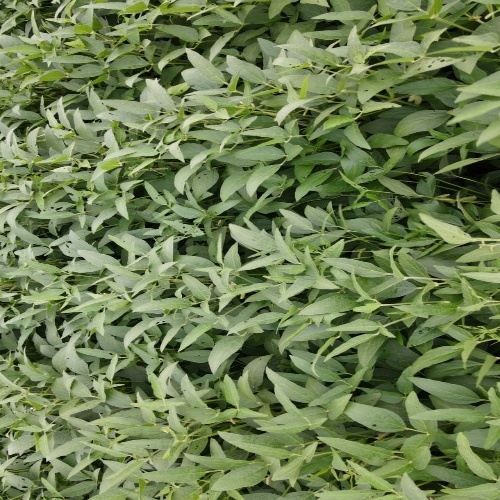
Label: Diabrotica_speciosa